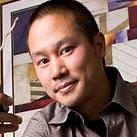
Age: 35